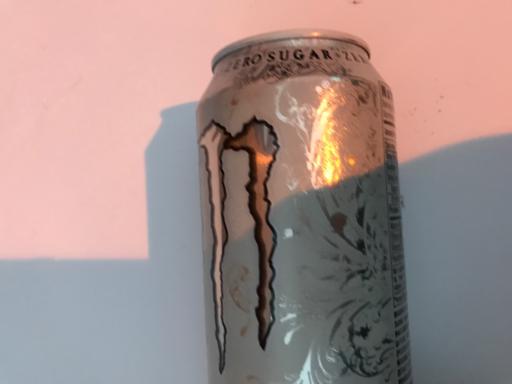
Label: metal